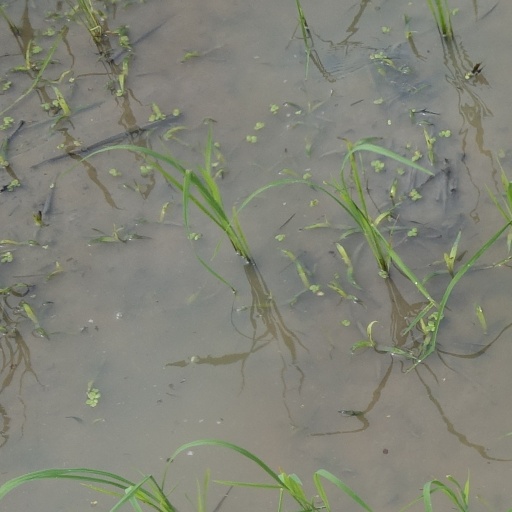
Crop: rice